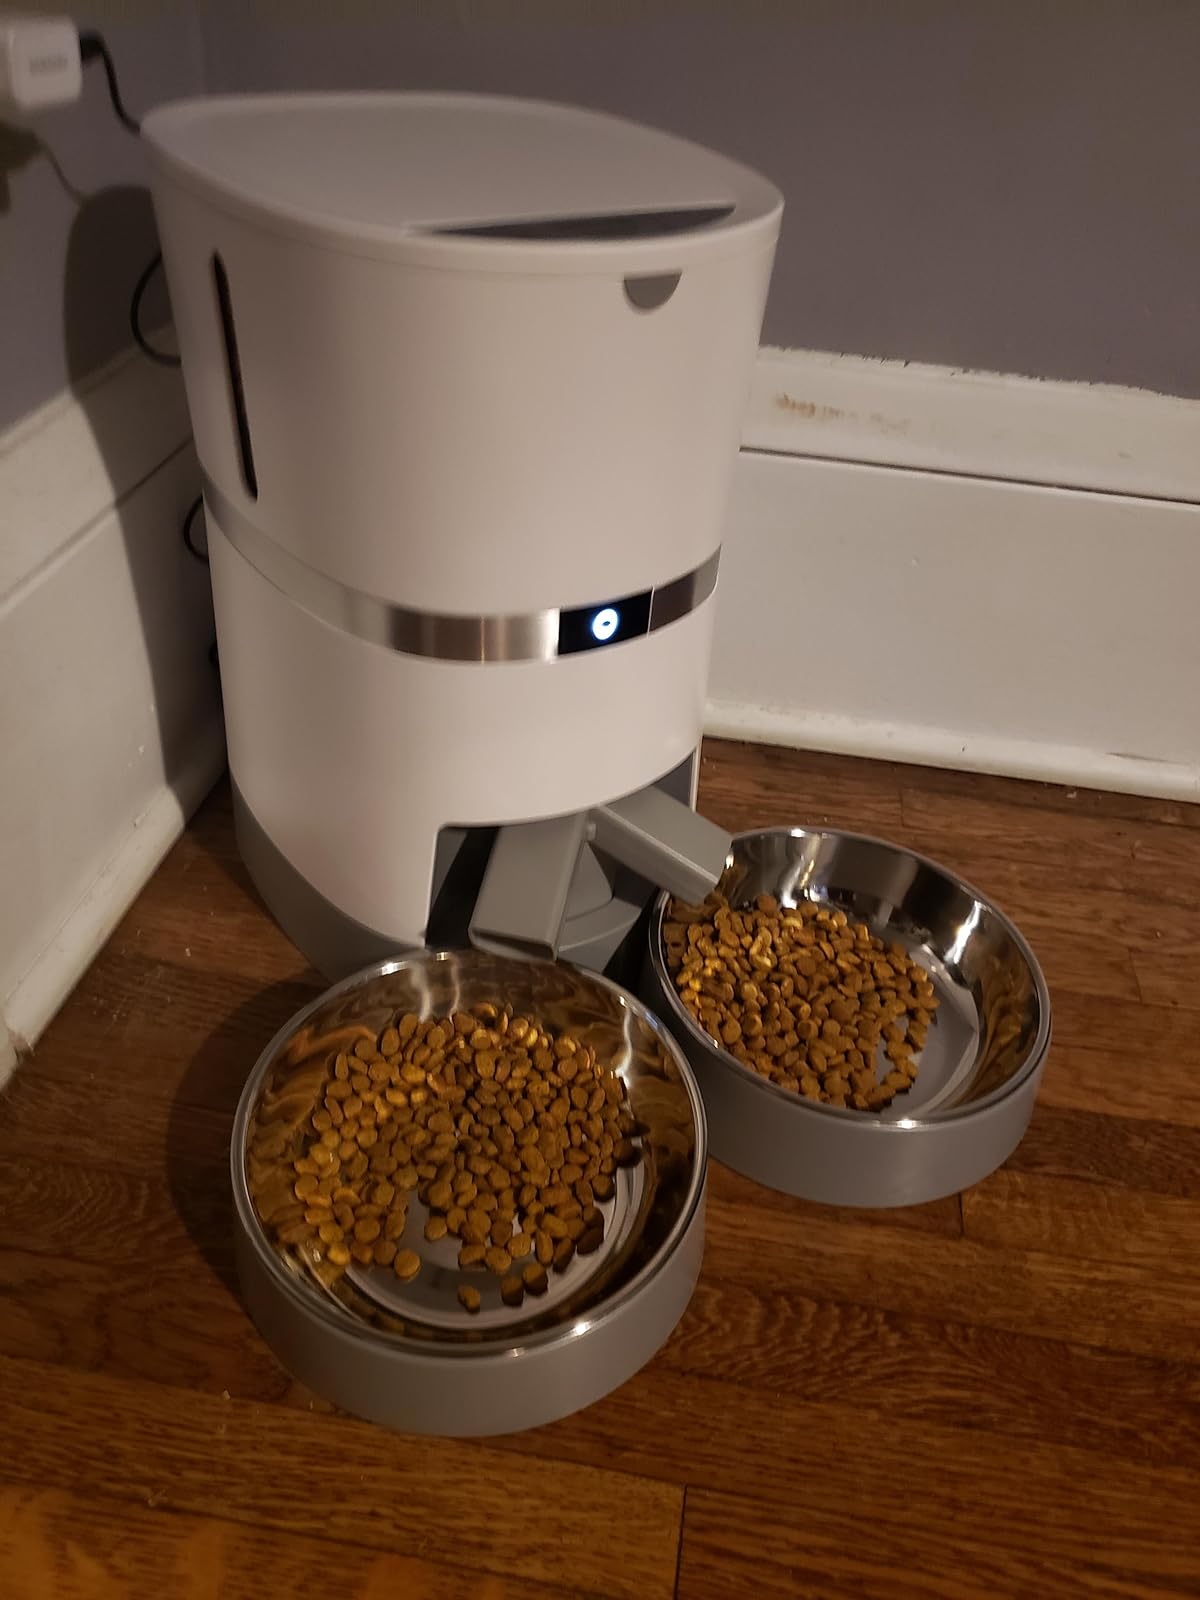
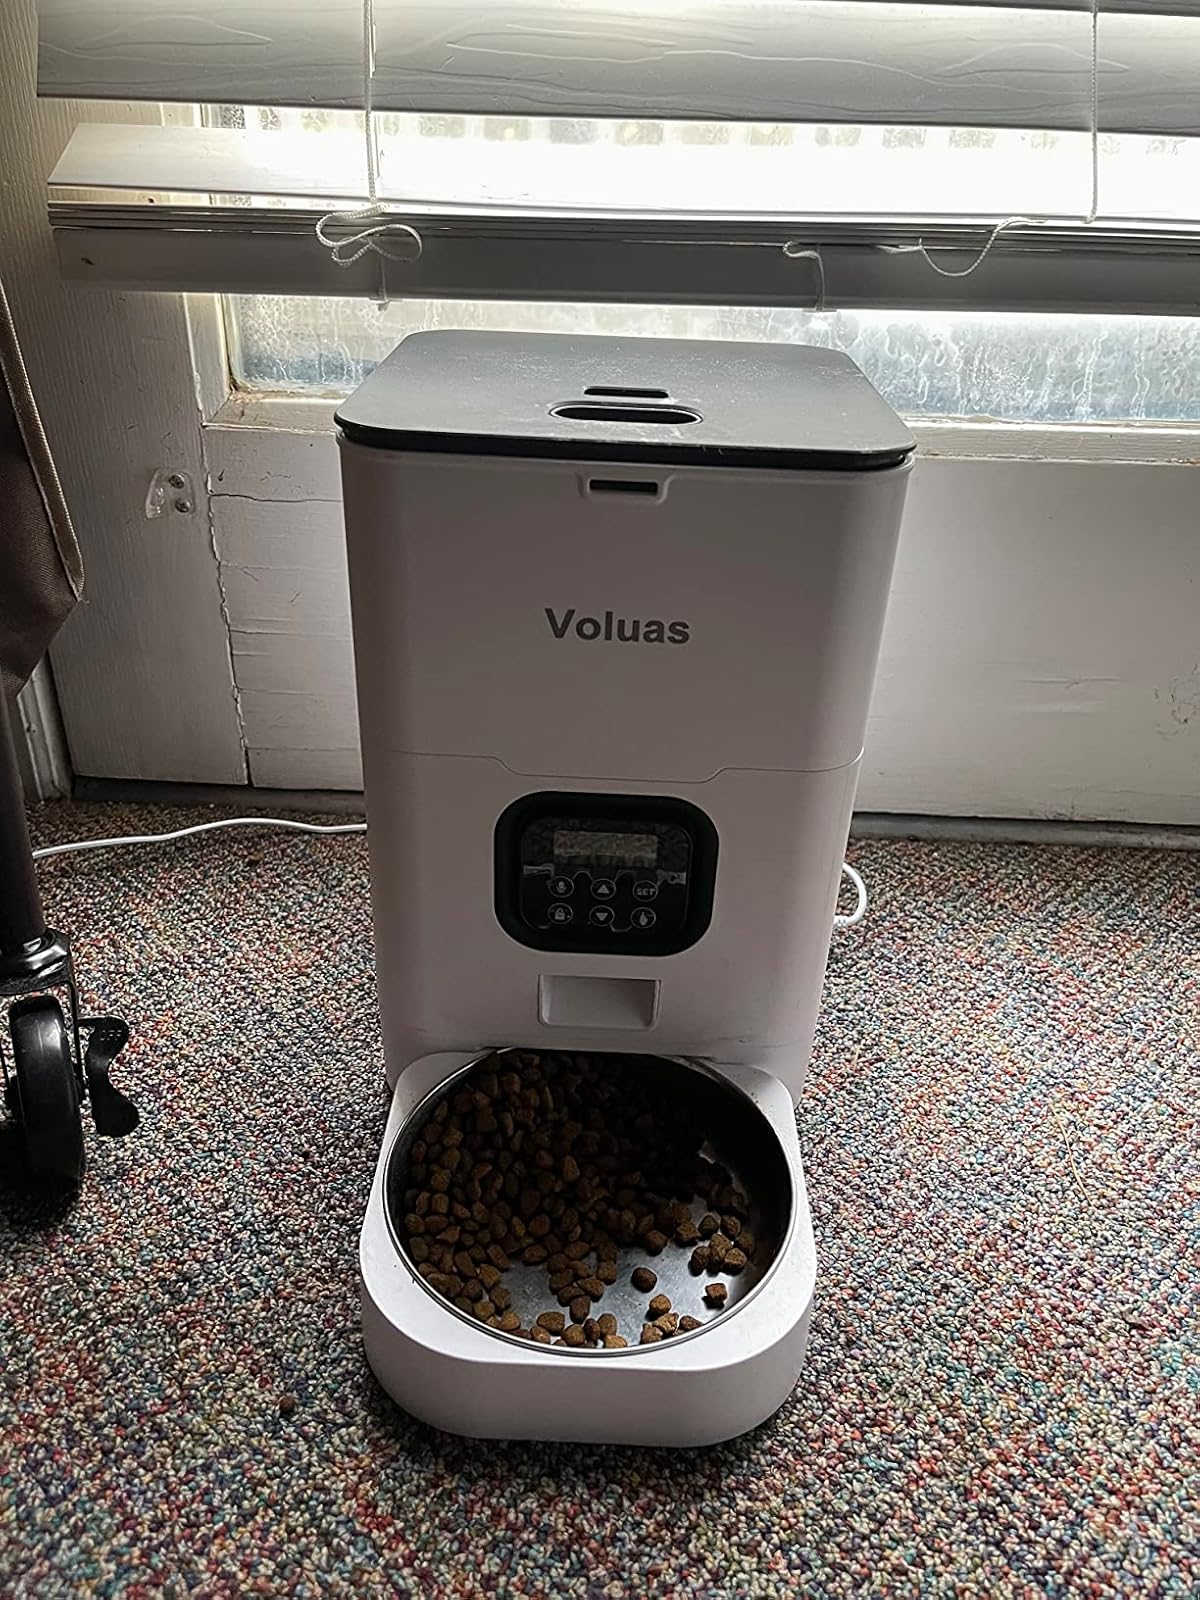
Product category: items_feeder
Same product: no